A Peculiar Family

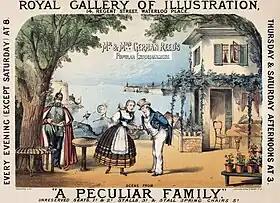
Poster for "A Peculiar Family"

A Peculiar Family is an 1865 comedy play written by the English writer William Brough, featuring music by Thomas German Reed and starring German Reed, his wife Priscilla German Reed and John Parry. It premiered at the German Reeds' London theatre, the Royal Gallery of Illustration, on 15 March 1865. "A Peculiar Family" is part of the series known as the German Reed Entertainments.